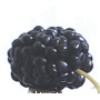
Label: Mulberry 1